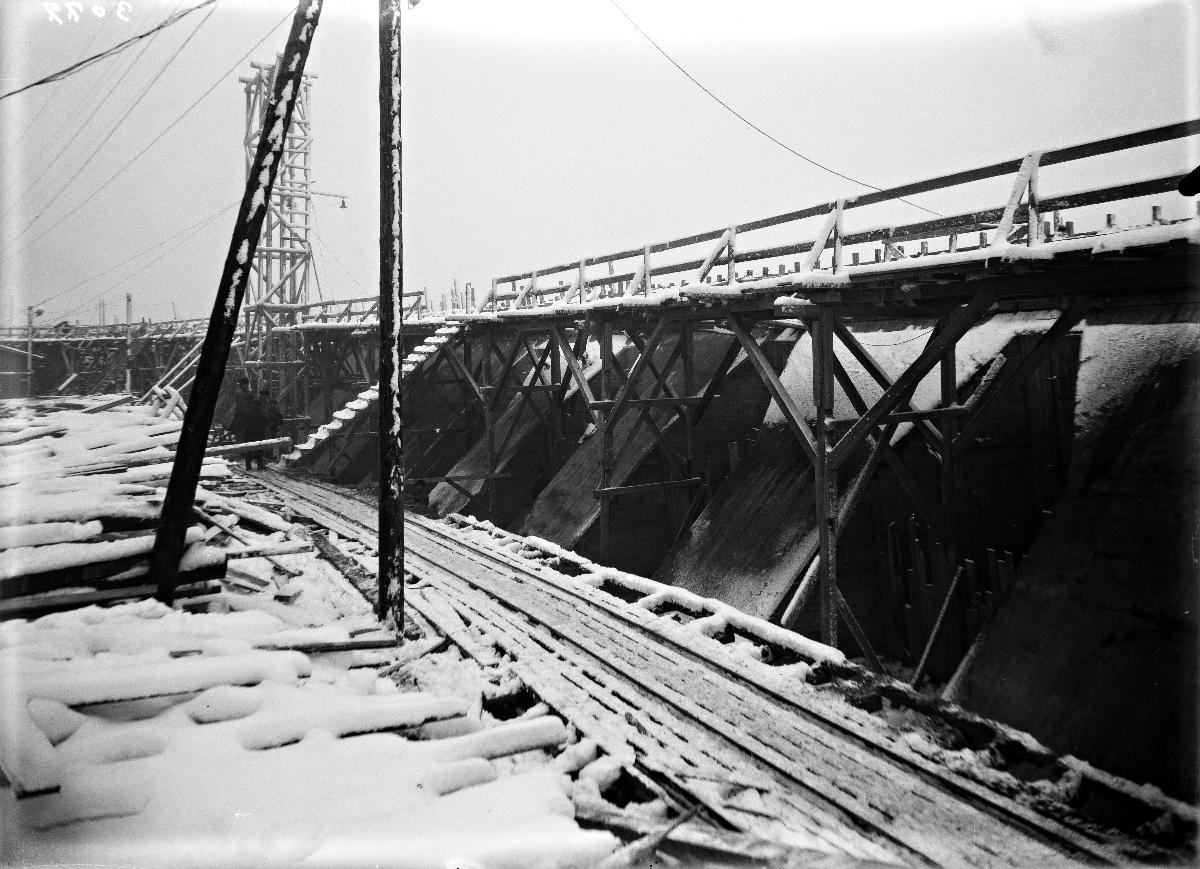
Merikosken voimalaitos rakenteilla
Merikoski Power Plant under construction
sisällön kuvaus: Merikosken voimalaitoksen patorakennustyömaata 14.12.1940. content description: Merikoski Power Plant's dam under construction on December 14, 1940.
Vuosi: 1940
Paikka: Suomi, Pohjois-Pohjanmaa, Oulu, Suomi, Oulujoki
Aiheet: ulkokuva; sähköntuotanto; energialaitokset; vesivoima; vesivoimalat; rakennelmat; rakennustyömaat; padot; vesistöt; joet; production of electricity; energy plants; water power; hydroelectric power stations; construction; building sites; dams; water systems; rivers; elproduktion; energiverk; vattenkraft; vattenkraftverk; byggande; byggplatser; fördämningar; vattendrag; floder; åar och älvar